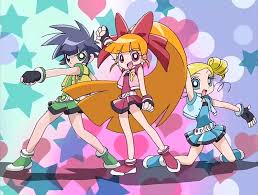
Portrait style: Cartoon Portrait